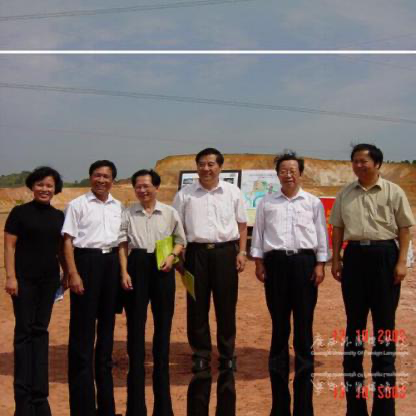
Objects in the image:
label: head
label: head
label: head
label: head
label: head
label: head